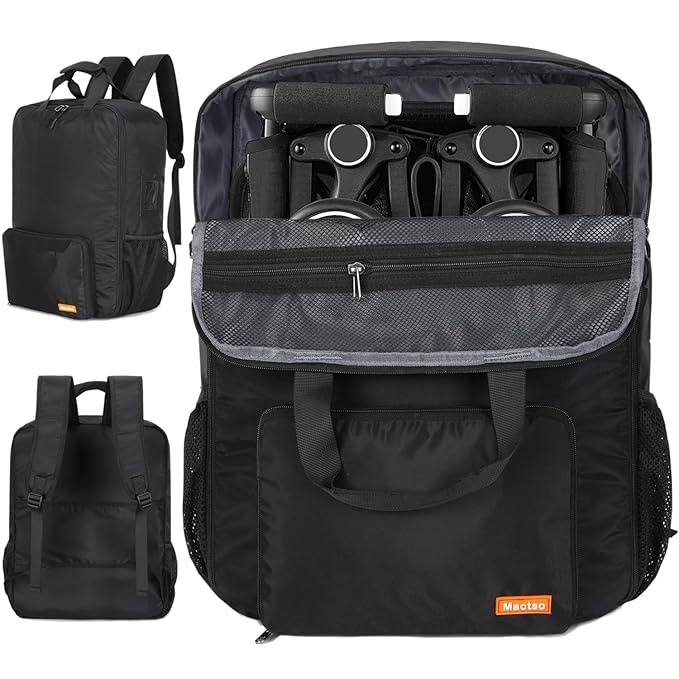
Mactso Stroller Travel Bag Compatible with GB Pockit Air Plus All Terrain and GB Pockit + All City, Lightweight Stroller Travel Backpack for Airplane (Black, L)
Brand: Mactso
About This 【Perfect Size】: Our universal stroller travel bag is compatible with all gb Pockit Plus All-Terrain and gb Pockit GB Pockit + All City strollers . Tip: Folding the wheels makes it easier to fit in a backpack. Product Size: 14.2 ×8.7 ×20.5 inch 【Durable & Water-Resistant】 Made of durable & water-resistant, Main ingredient: 100% Polyester, lining 100% Polyester material to protect your baby stroller from the wear and able to isolate dirt. Metal double zipper makes the backpack open more smoothly and durable. 【Multiple Pockets & Tabs】This traveling stroller bag has a zippered pocket on the front, 2 mesh pockets on the side and a large zipper mesh pocket in the main compartment, perfect for storing baby bottle,diapers, umbrellas and some toy accessories. There is a name tag on the side to put your name card inside. It makes it easy to find even when airport check-in. 【Comfort & Easy to store】Fully padded shoulder straps and padding on the interior of the bag increase the comfort of carrying the backpack.This bag can be compressed into a small pouch and stored in anywhere that takes little space. 【Multi-Purpose Design】 - You could use it as travel backpack and hand bag.The back of stroller travel bag is equipped with a suitcase webbing,which is more convenient to use when traveling.
Category: Baby & Toddler > Baby Transport Accessories > Baby Stroller Accessories > Stroller Travel Bags